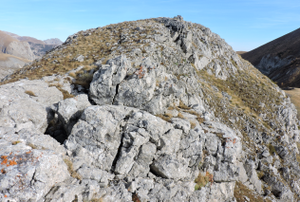
La CIme de Capoves (Alpes Liguriennes) vue du nord Italiano: La Cima Capoves (Alpi liguri) vista da nord